Hiiu-Rahu Cemetery

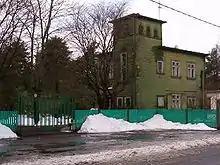
Entry to Hiiu-Rahu Cemetery

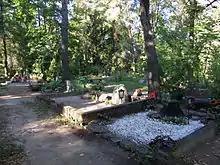
Hiiu-Rahu Cemetery

Hiiu-Rahu Cemetery is a cemetery in Tallinn, Estonia. The area of the cemetery is 2.2 ha, being one of the smallest cemetery in Tallinn.